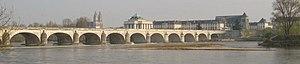
Pont Wilson à Tours.